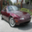
Label: automobile